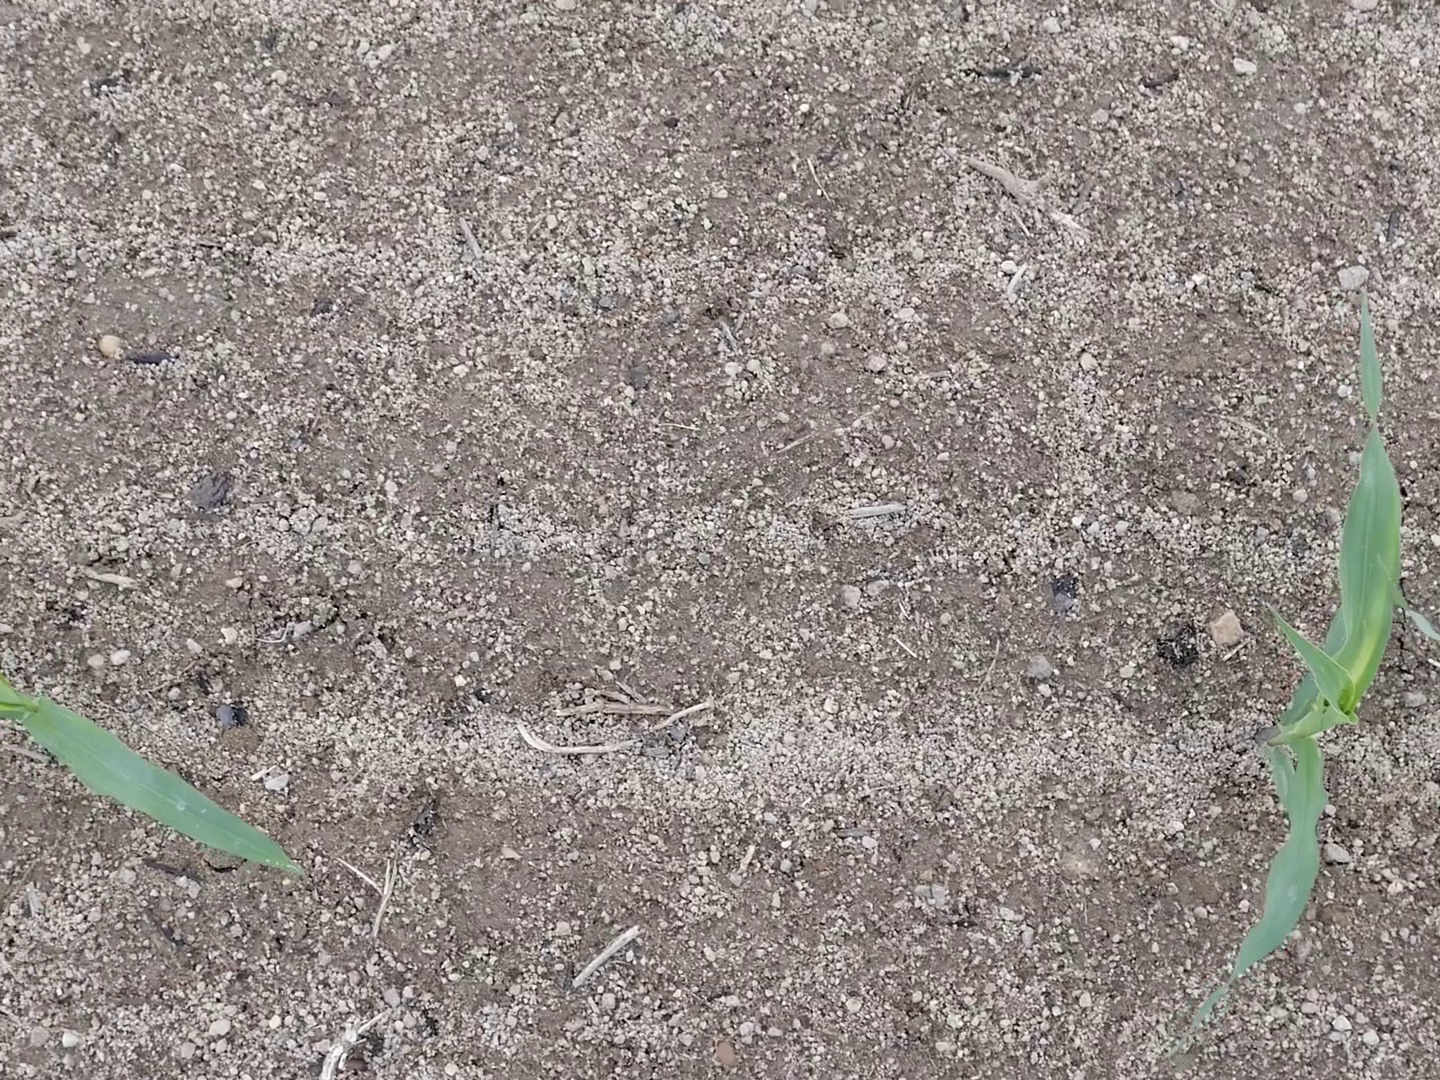
Crop: maize
Objects: maize, maize, stem_maize, stem_maize